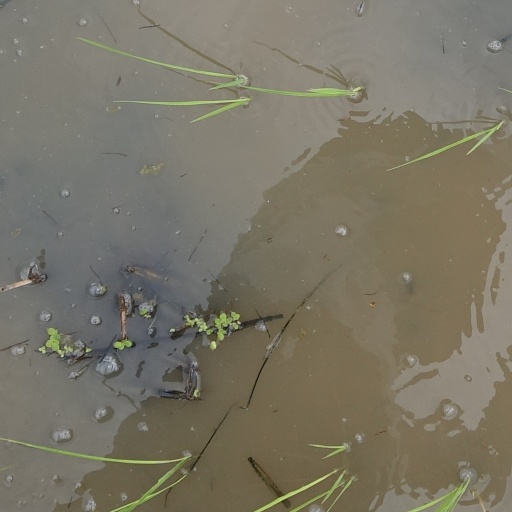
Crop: rice